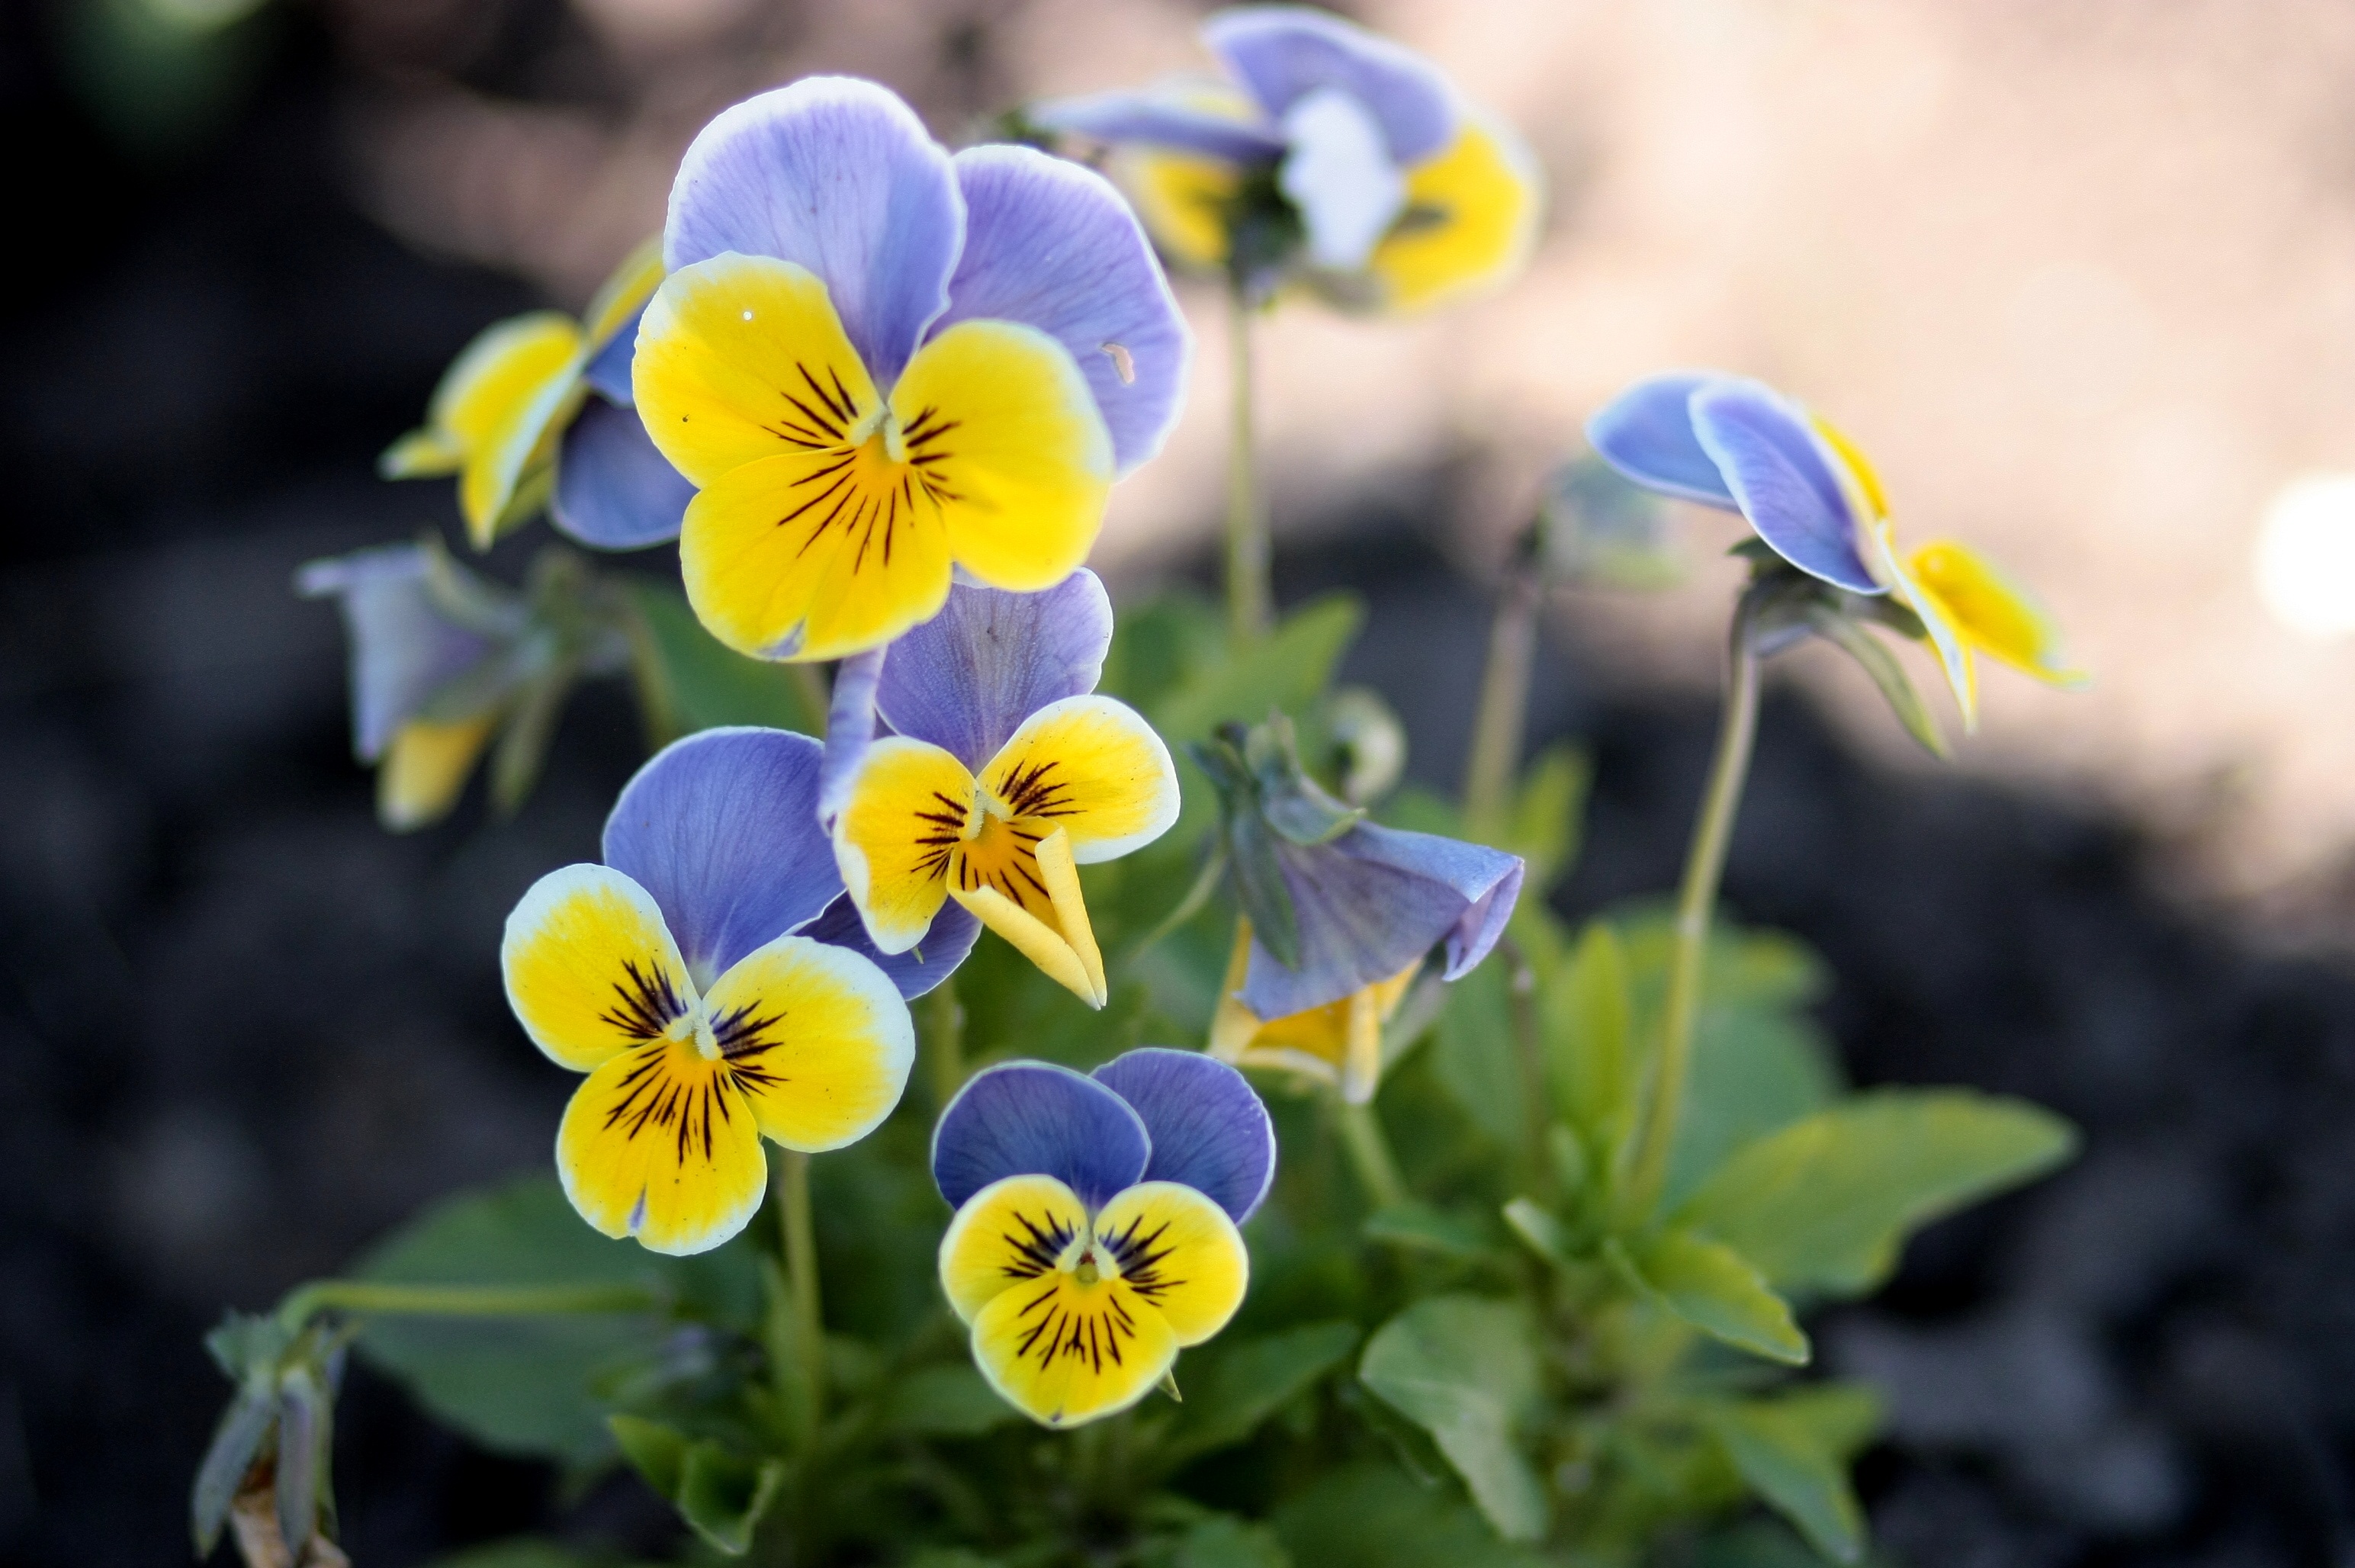
nature, plant, flower, botany, blue, yellow, flora, wildflower, flowers, viola, pansies, macro photography, pansy, flowering plant, annual plant, land plant, violet family